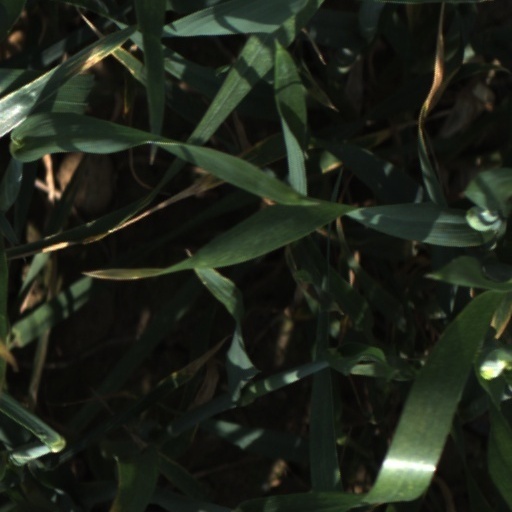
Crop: wheat